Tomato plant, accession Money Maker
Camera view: horizontal (90 deg, fisheye); turntable rotation: 300 degrees
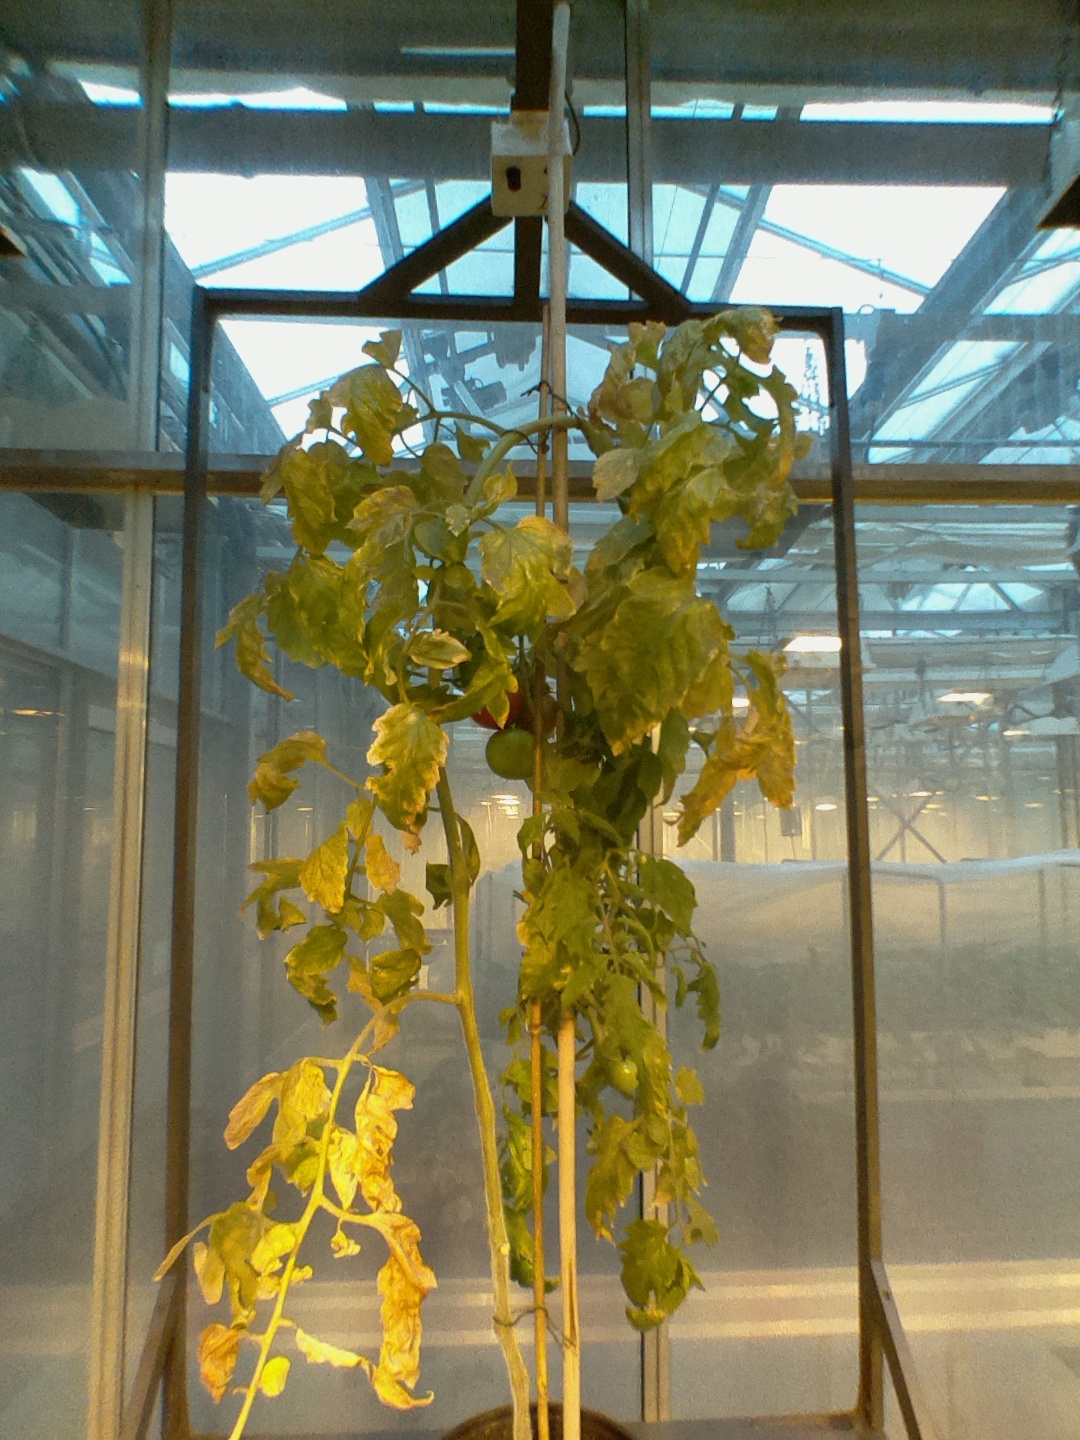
BBCH growth stage 84: 40%-50% of fruits show typical fully ripe color